İsmet Akpınar

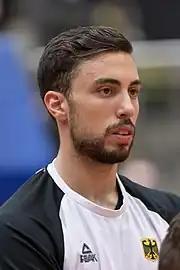
Akpınar with Germany in 2017

Akpınar has represented the German Junior National Teams on many occasions. In August 2010, he played in the North Sea Development Basketball Cup, guiding the German under-15 squad to a second-place finish.